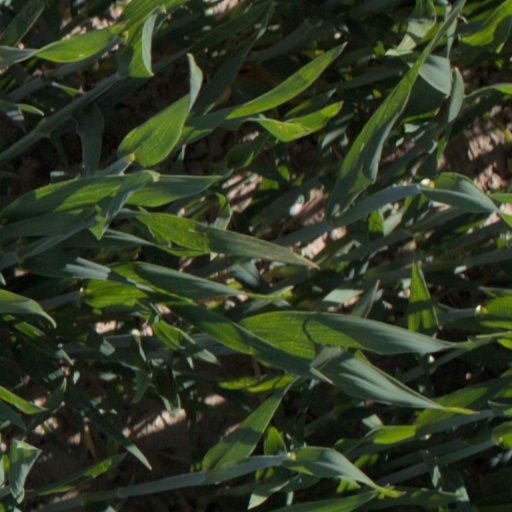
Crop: wheat